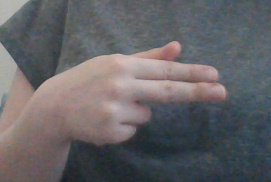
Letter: ghain